Sophia Magdalena of Denmark

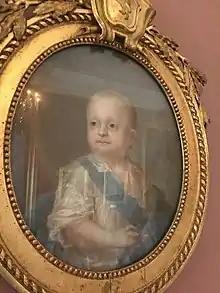
Prince Carl Gustav (1782–1783), Duke of Småland, second son of Sophia Magdalena and Gustav III.

In 1782, Sophia Magdalena had a second son, Prince Carl Gustav, Duke of Småland. After the death of her younger son in 1783, her marriage deteriorated. In May 1784, Sophia Magdalena is believed to have had a miscarriage, and after this, there are no further notes of any pregnancies. A brief reconciliation in 1787 was deemed by Duchess Hedwig Elizabeth Charlotte in her diaries as temporary, with no hope of being complete and lasting, as the King was not "receptive to female charm": another insinuation that he was homosexual.